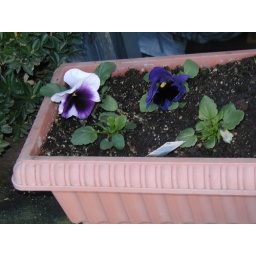
Purple Pansies in the window box outside my bedroom window.